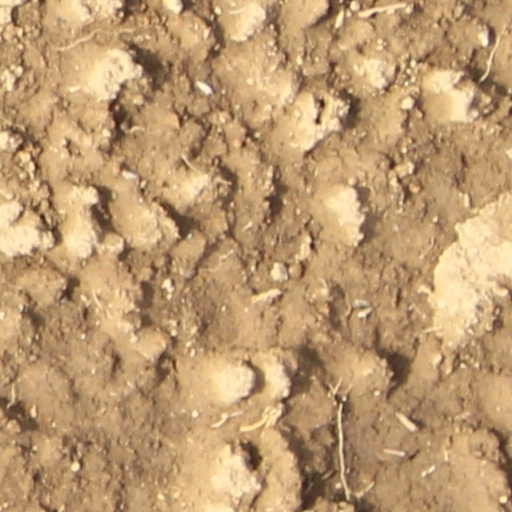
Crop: wheat